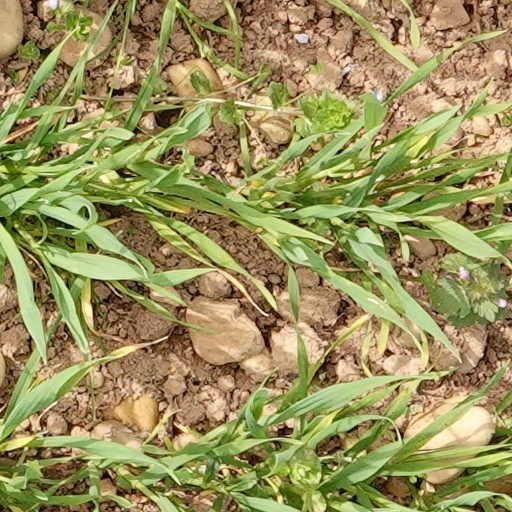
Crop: wheat